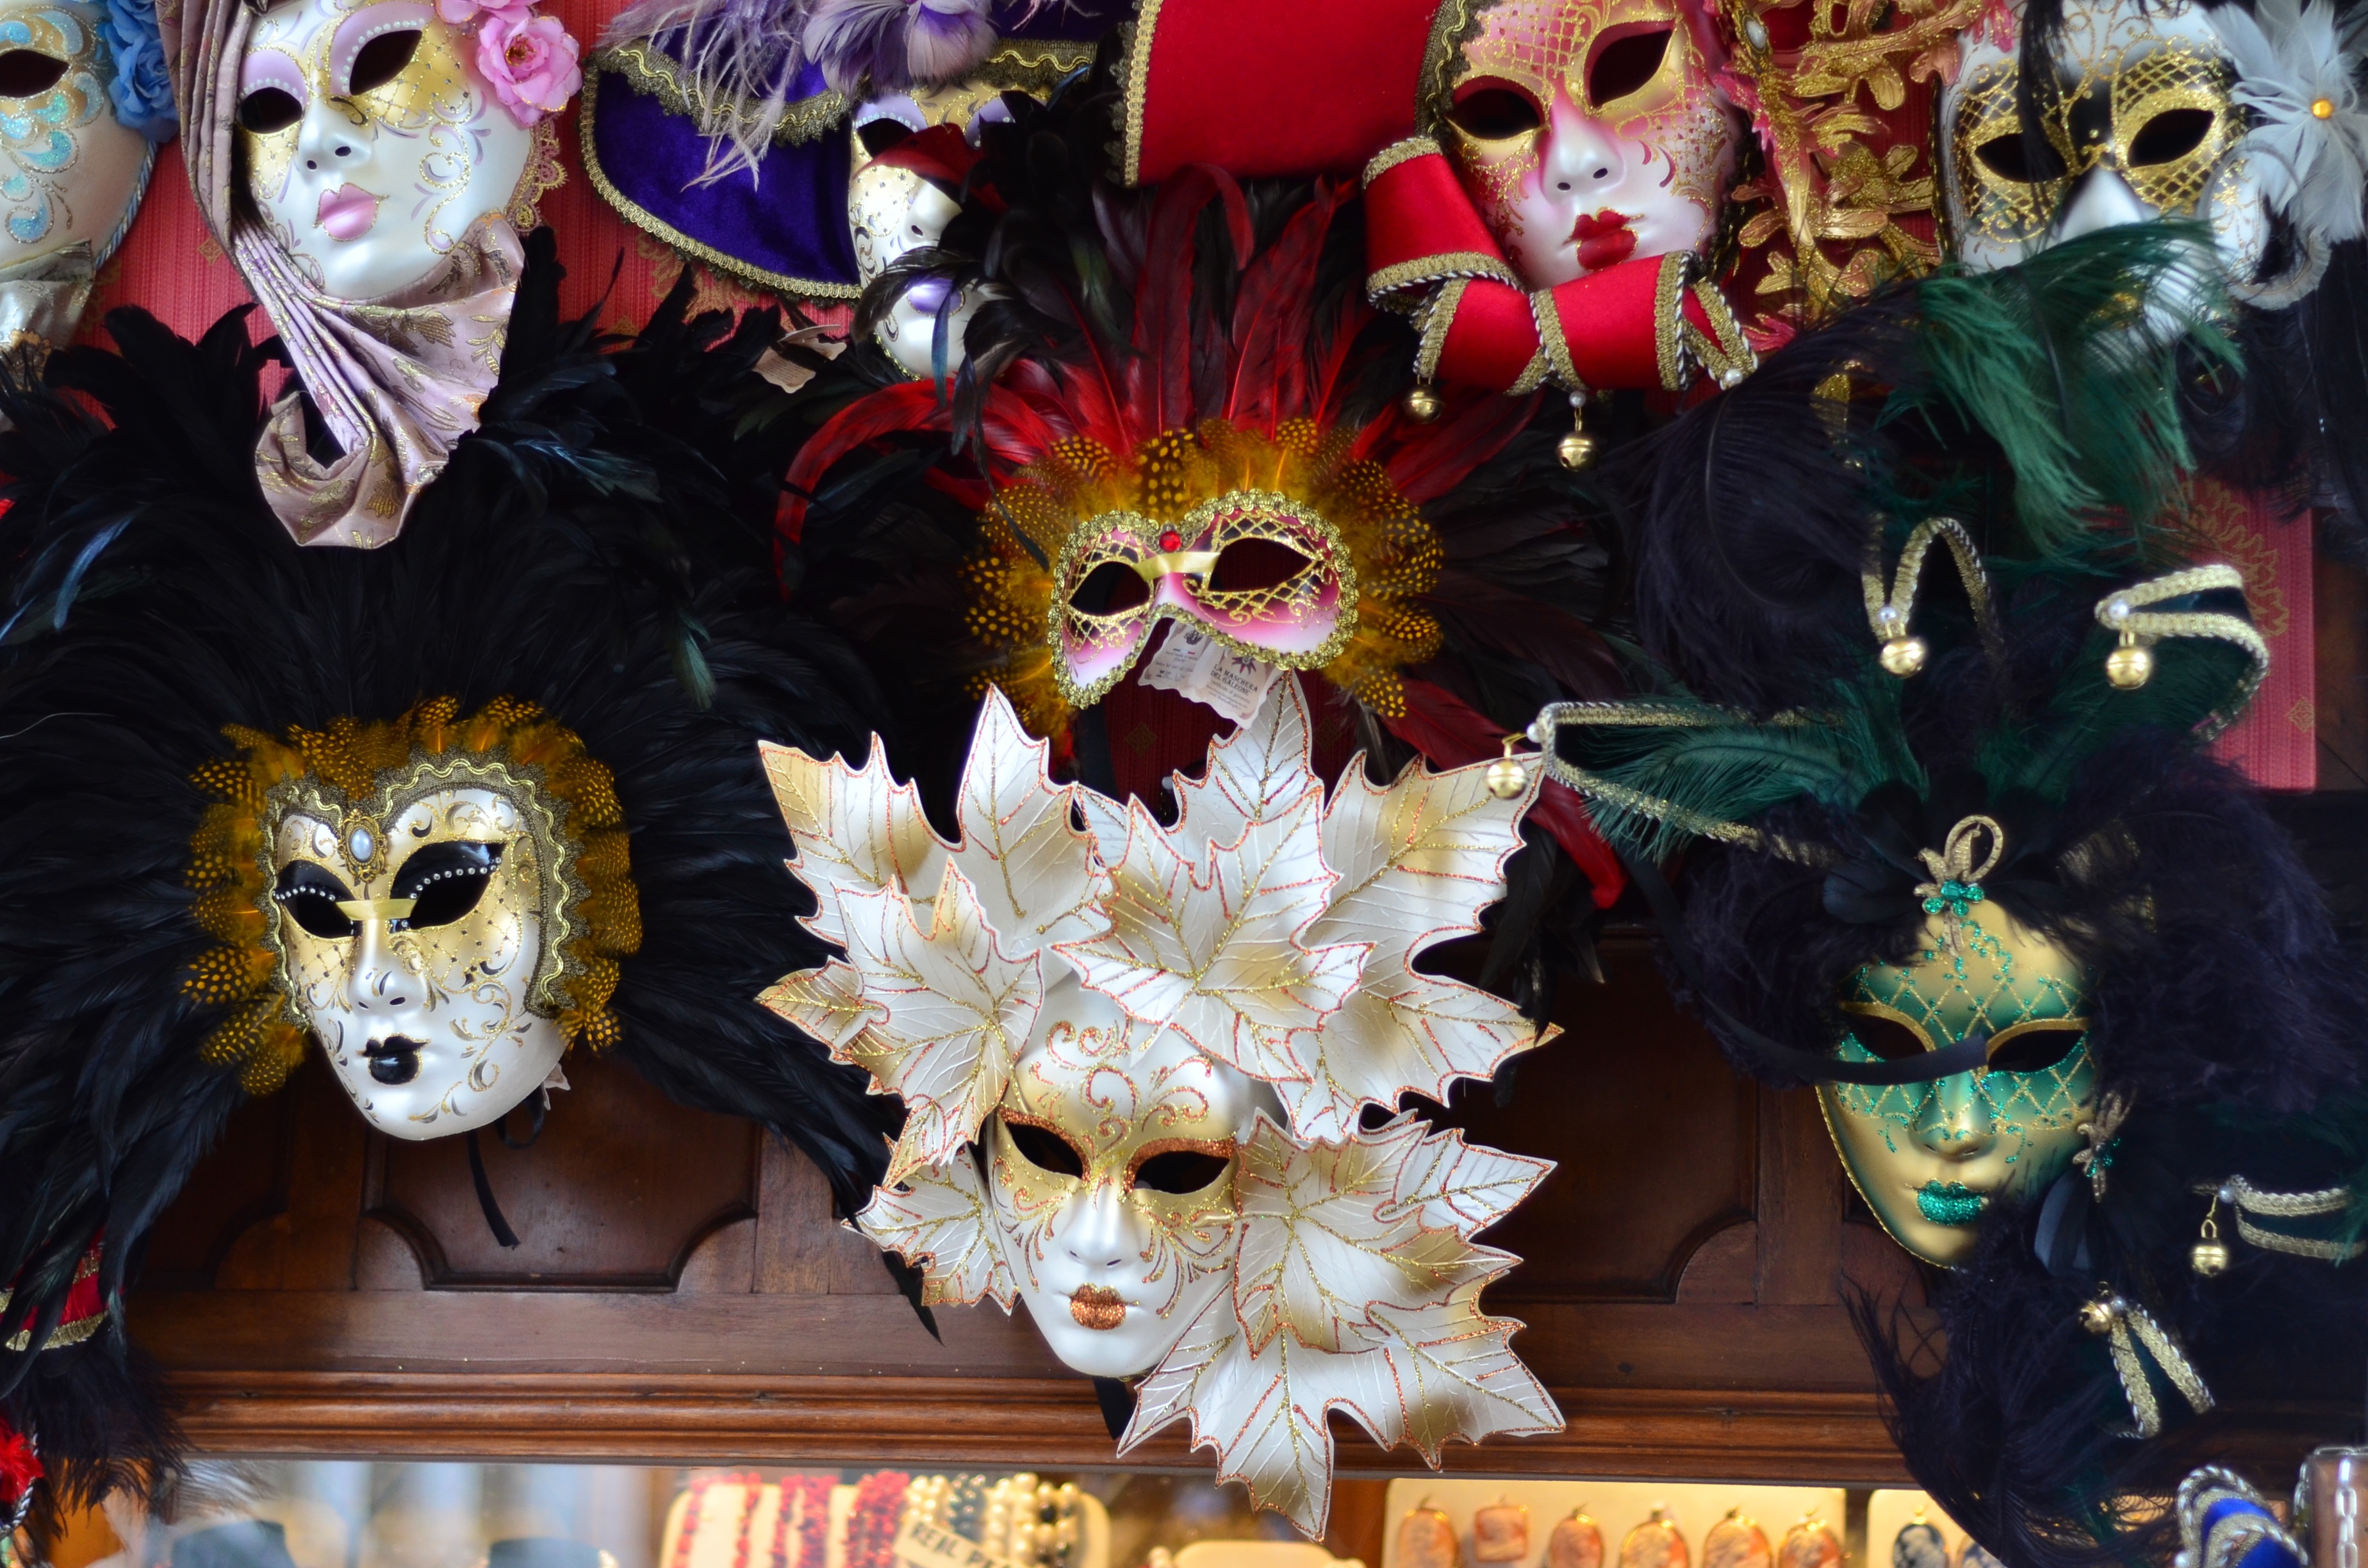
travel, europe, carnival, italy, sightseeing, venice, historic, tourism, festival, mask, rome, event, costume, masque, touristic